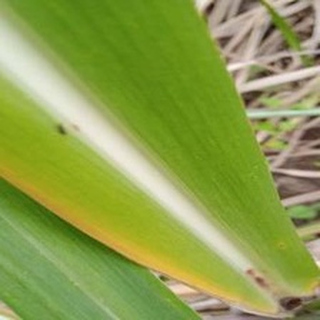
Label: sugarcane_yellow_leaf_disease